Stoner 63

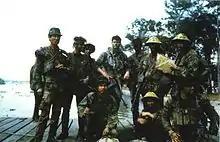
United States Navy SEALs pose for a photo somewhere in Vietnam, 1970. The SEAL in the center of the group is carrying a Stoner 63A1 Mk 23 Mod 0 Commando with a short barrel.

Soon after leaving ArmaLite, Eugene Stoner, one of the United States' most prolific modern military small arms designers, responsible for the design of the ArmaLite AR-15/M16 assault rifles, ArmaLite AR-10 battle rifle and Armalite AR-7 survival rifle, among others, devised a concept for a modular weapon that would be built around a common receiver and certain interchangeable components and could be transformed into a rifle, carbine or various machine gun configurations by simply fitting the appropriate parts to the basic assembly.